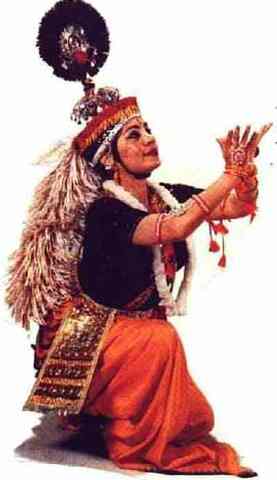
Dance form: manipuri